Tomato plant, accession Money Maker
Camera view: horizontal (90 deg, fisheye); turntable rotation: 90 degrees
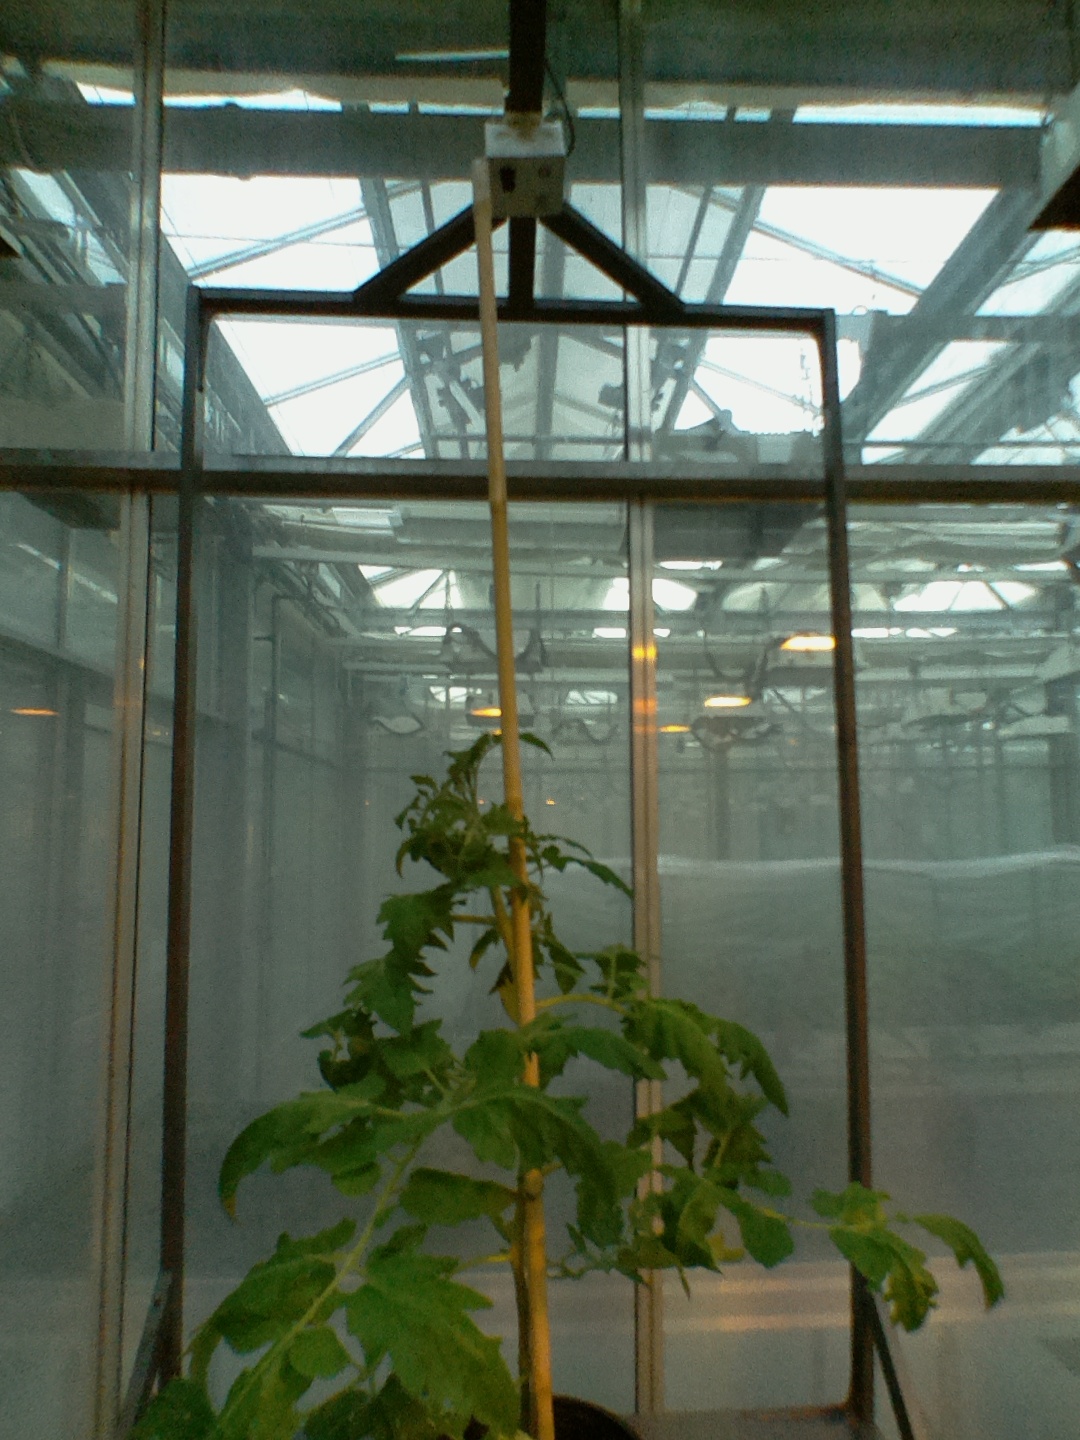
BBCH growth stage 60: First flowers open